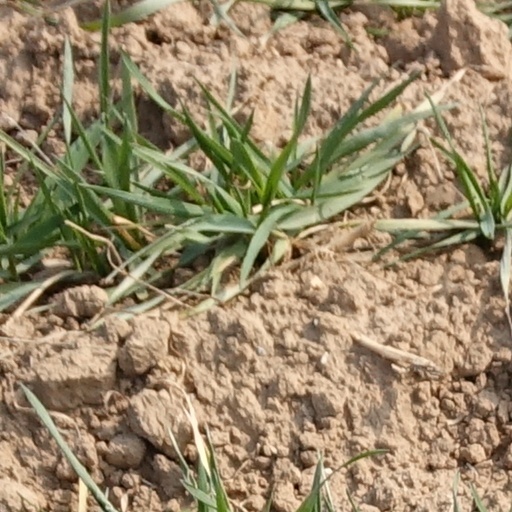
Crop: wheat